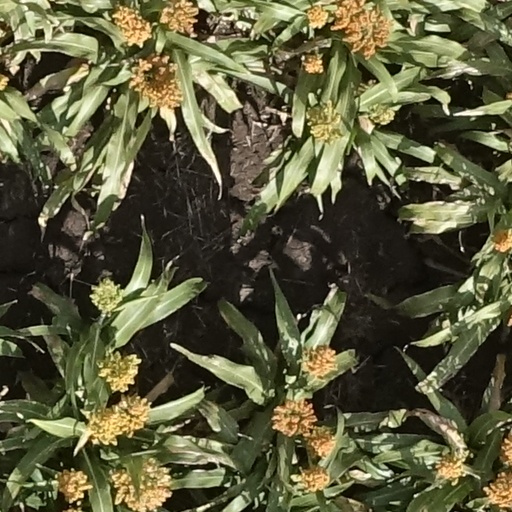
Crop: sorghum